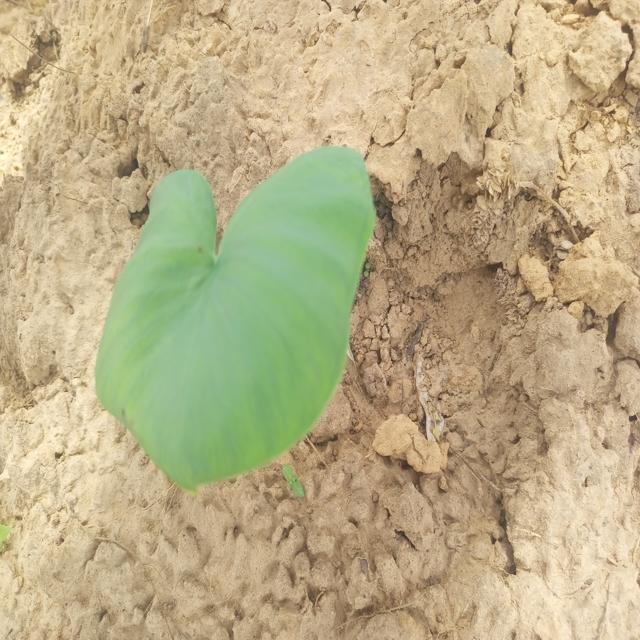
Label: Healthy